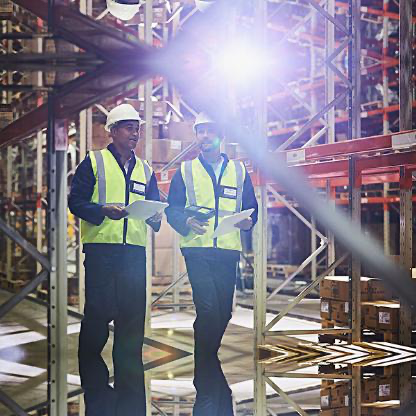
Objects in the image:
label: helmet
label: helmet
label: helmet
label: helmet